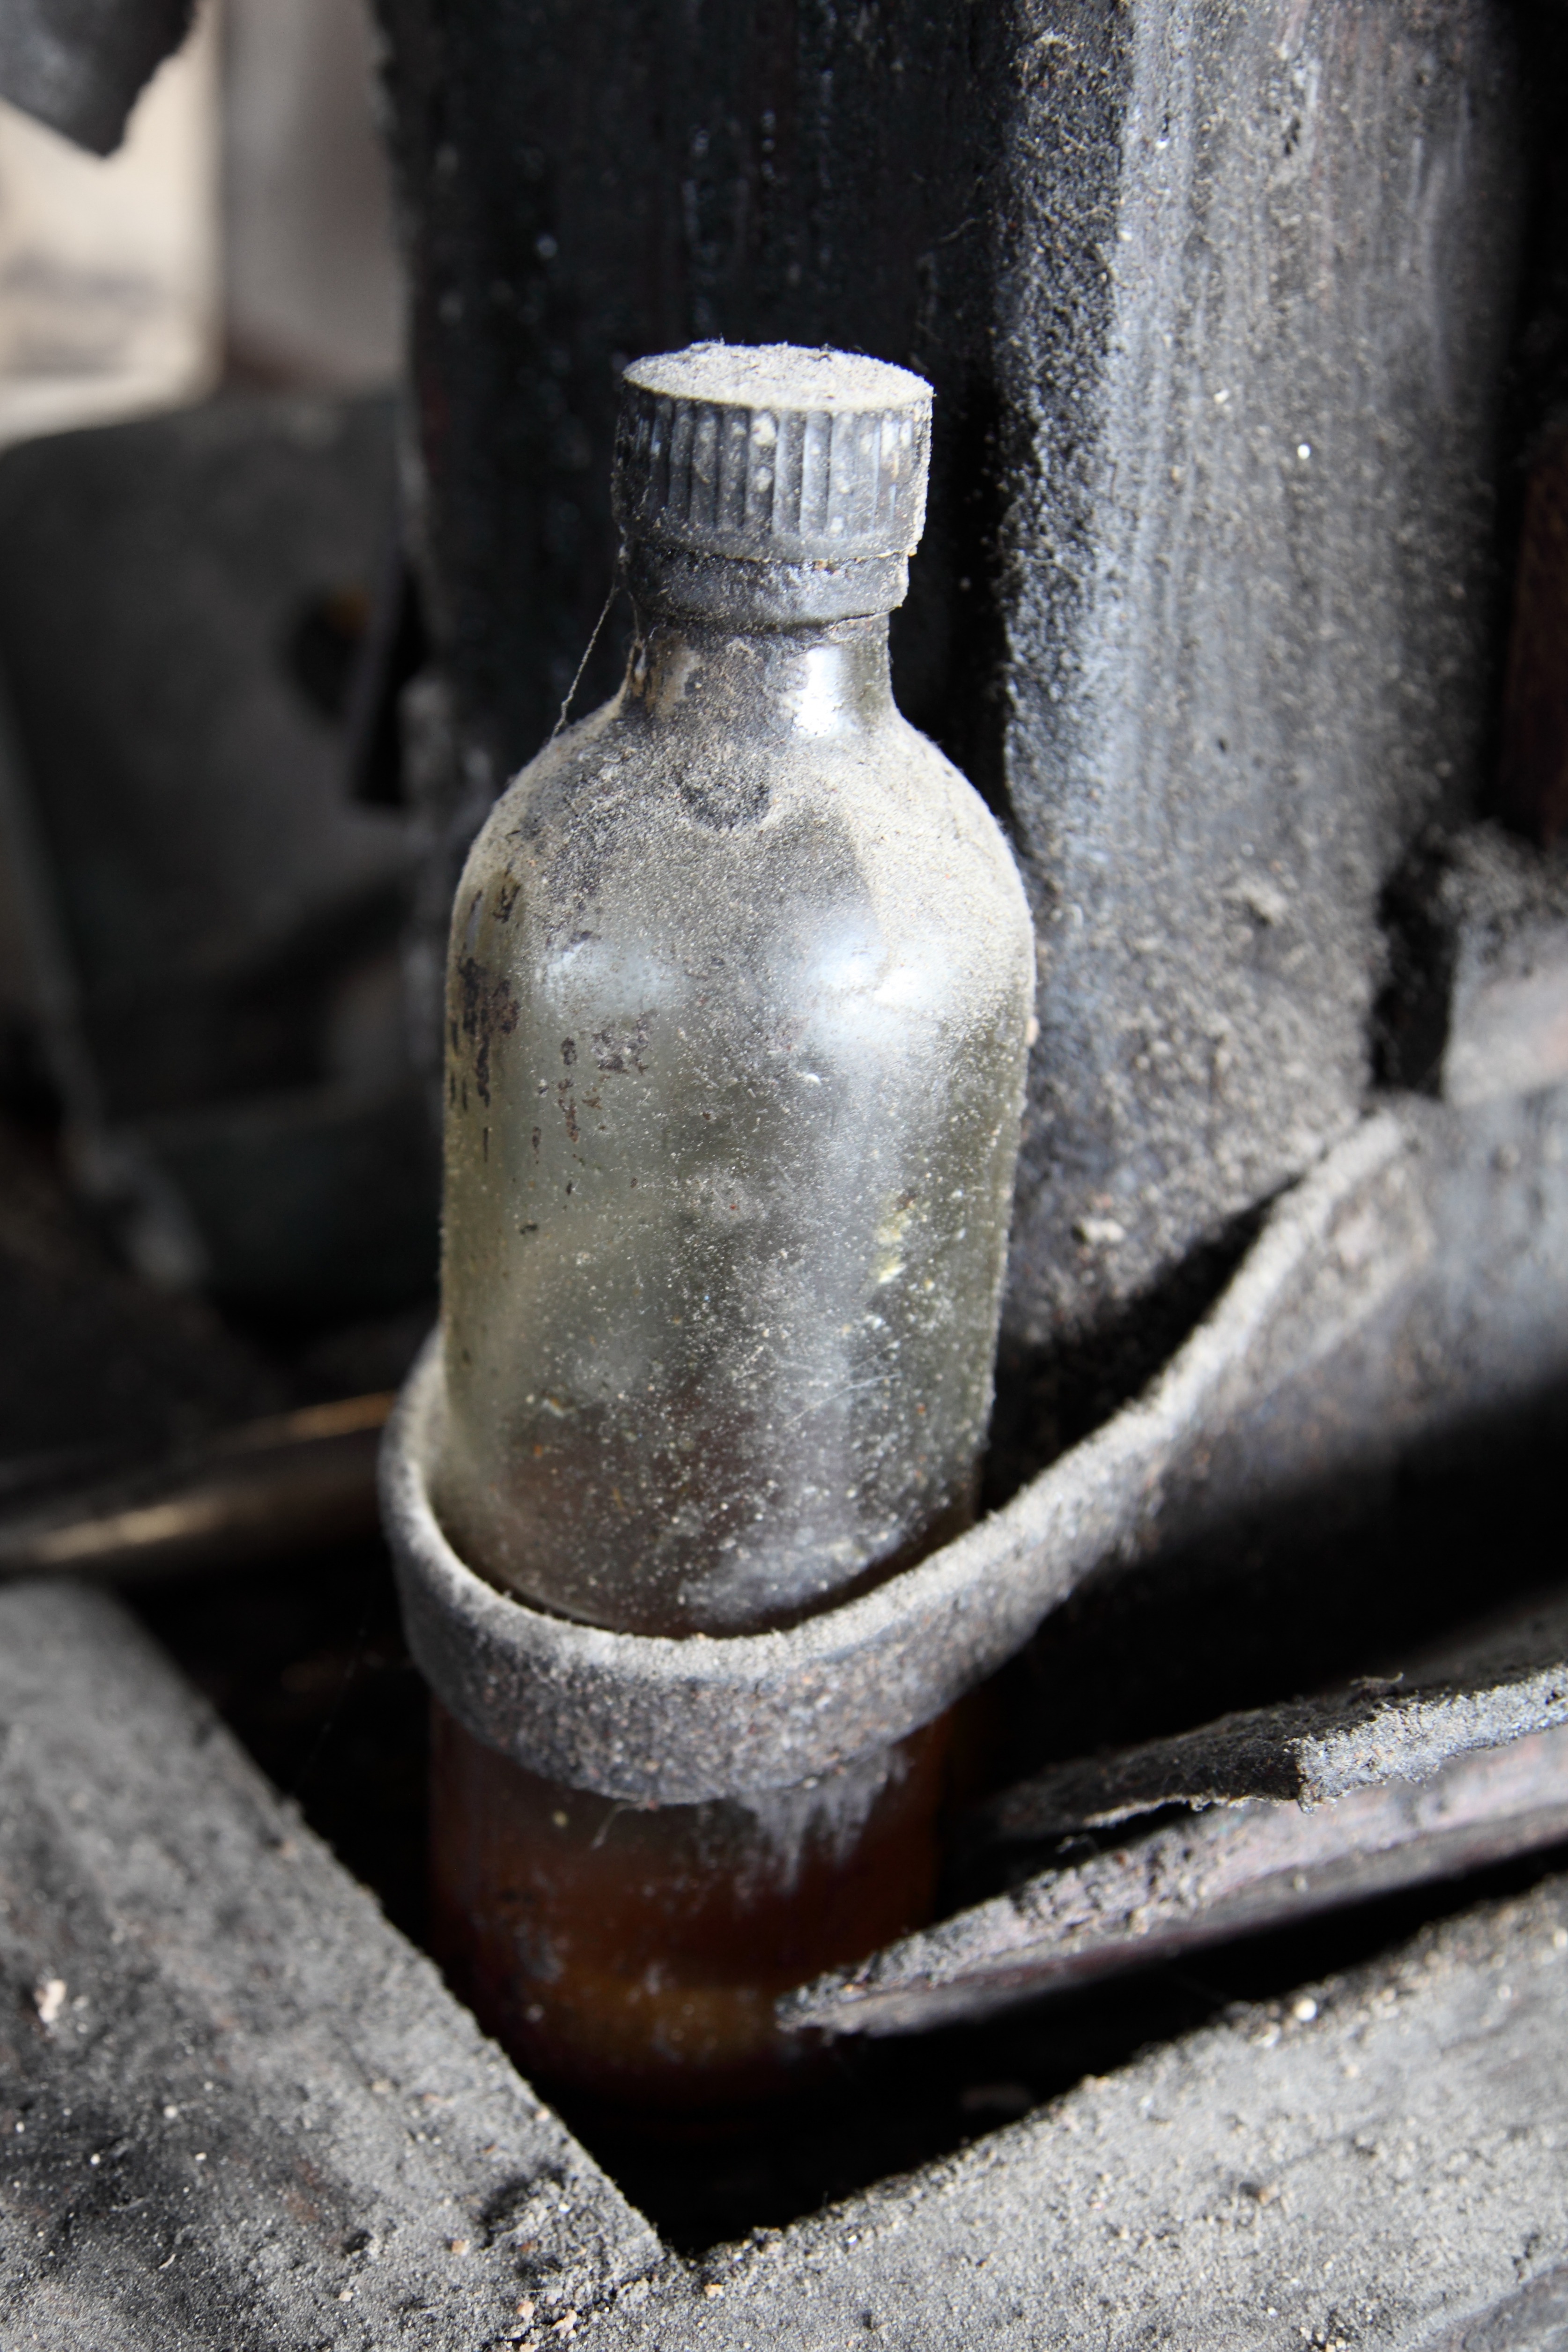
water, vintage, wheel, glass, old, spooky, dark, metal, dust, beverage, dirty, bottle, material, close up, grey, worn, age, dusty, iron, oil, aged, drinkware